BoDeans

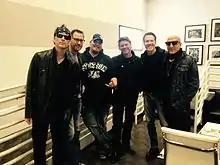
BoDeans in 2014

BoDeans is an American rock band formed in Waukesha, Wisconsin who came to prominence in the 1980s. The band's sound encompasses multiple rock genres, including roots rock, heartland rock, and alternative rock. The band's biggest hit to date is "Closer to Free", which was used as the theme song to the hit TV series "Party of Five". The band has been described as "one of the most successful, and best known, bands to come out of the Milwaukee area". BoDeans is included in a permanent installation at the Rock and Roll Hall of Fame Museum in Cleveland, Ohio.